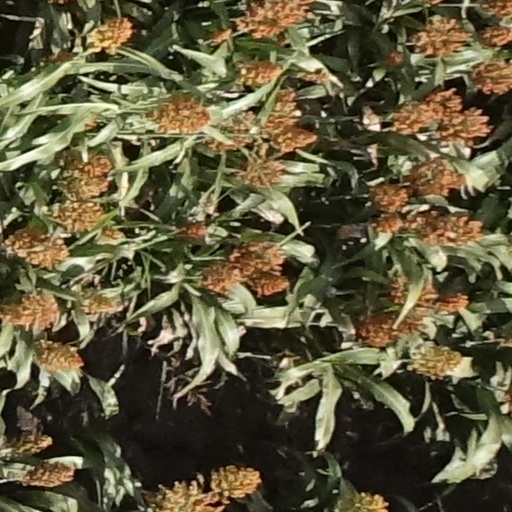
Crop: sorghum